The Deputy (TV series)

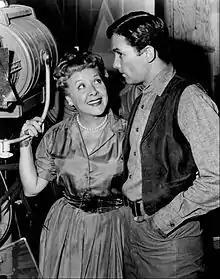
Allen Case as McCord on the set with guest star Vivian Vance, 1959

The Deputy is an American Western television series starring Henry Fonda and Allen Case that aired on NBC from 1959 to 1961. Fonda portrayed Chief Marshal Simon Fry of the Arizona Territory and Case played Deputy Clay McCord, a storekeeper who tried to avoid using a gun.